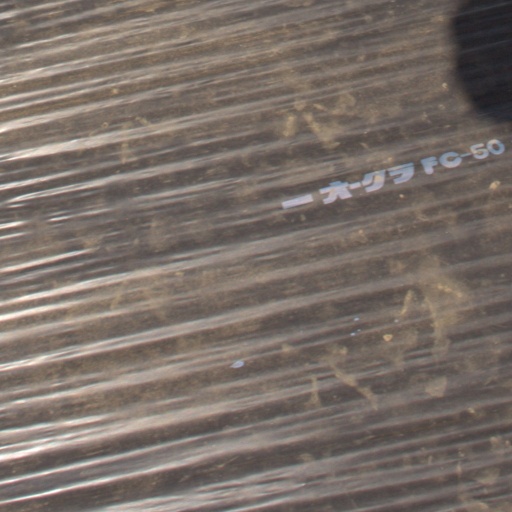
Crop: Jerusalem artichoke